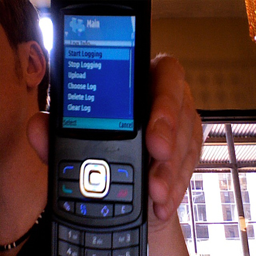
A person is holding a cell phone that says to start logging.
A person holding a cell phone with the screen displayed.
A person holding an open cell phone with menu screen.
a male is holding cellphone and a window
A hand holding up a cell phone with instructions.